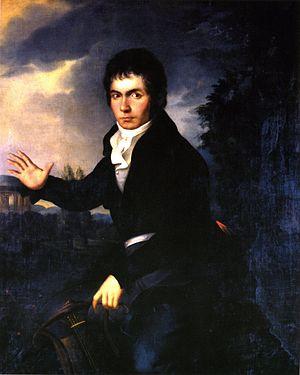
Alexander Wheelock Thayer est un bibliothécaire et journaliste, auteur de la première biographie savante de Ludwig van Beethoven – encore considérée, après de nombreuses mises à jour, comme un ouvrage de référence sur le compositeur.